Pitru Paksha

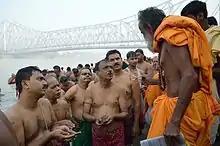

The performance of "Shraddha" by a son during Pitri Paksha is considered compulsory by Hindus, to ensure that the soul of the ancestor goes to heaven. In this context, the scripture Garuda Purana says, "there is no salvation for a man without a son". The scriptures preach that a householder should propitiate ancestors ("Pitris"), along with the gods (devas), elements (bhutas) and guests. The scripture Markandeya Purana says that if the ancestors are content with the shraddhas, they will bestow health, wealth, knowledge and longevity, and ultimately heaven and salvation (moksha) upon the performer.